Valley View Ferry

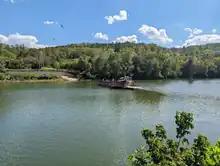
Valley View Ferry

There are 2 captains: Clayton Embly, a long time mariner in the Military Sealift Command; and Shane Toomey, who started his young career on the Valley View Ferry, working the way up to his license. There are four full time deckhands and 2 on call as needed. The deckhands used to be inmates provided by local jails. In 2020 the board did away with inmates for paid deckhands.